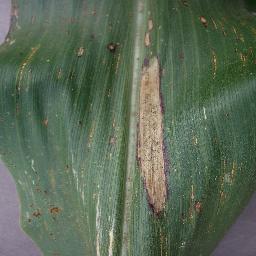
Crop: corn
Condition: (maize)_northern_blight